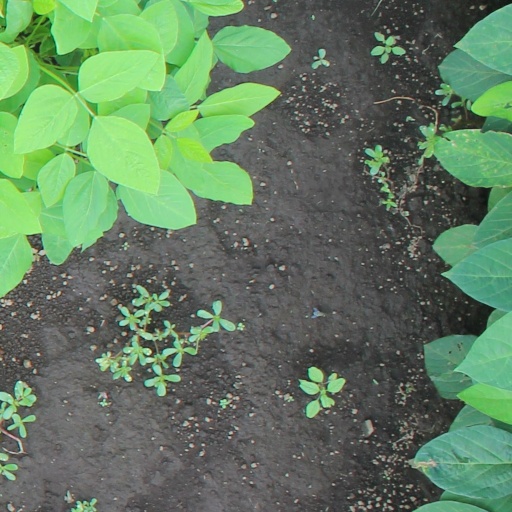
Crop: soybean